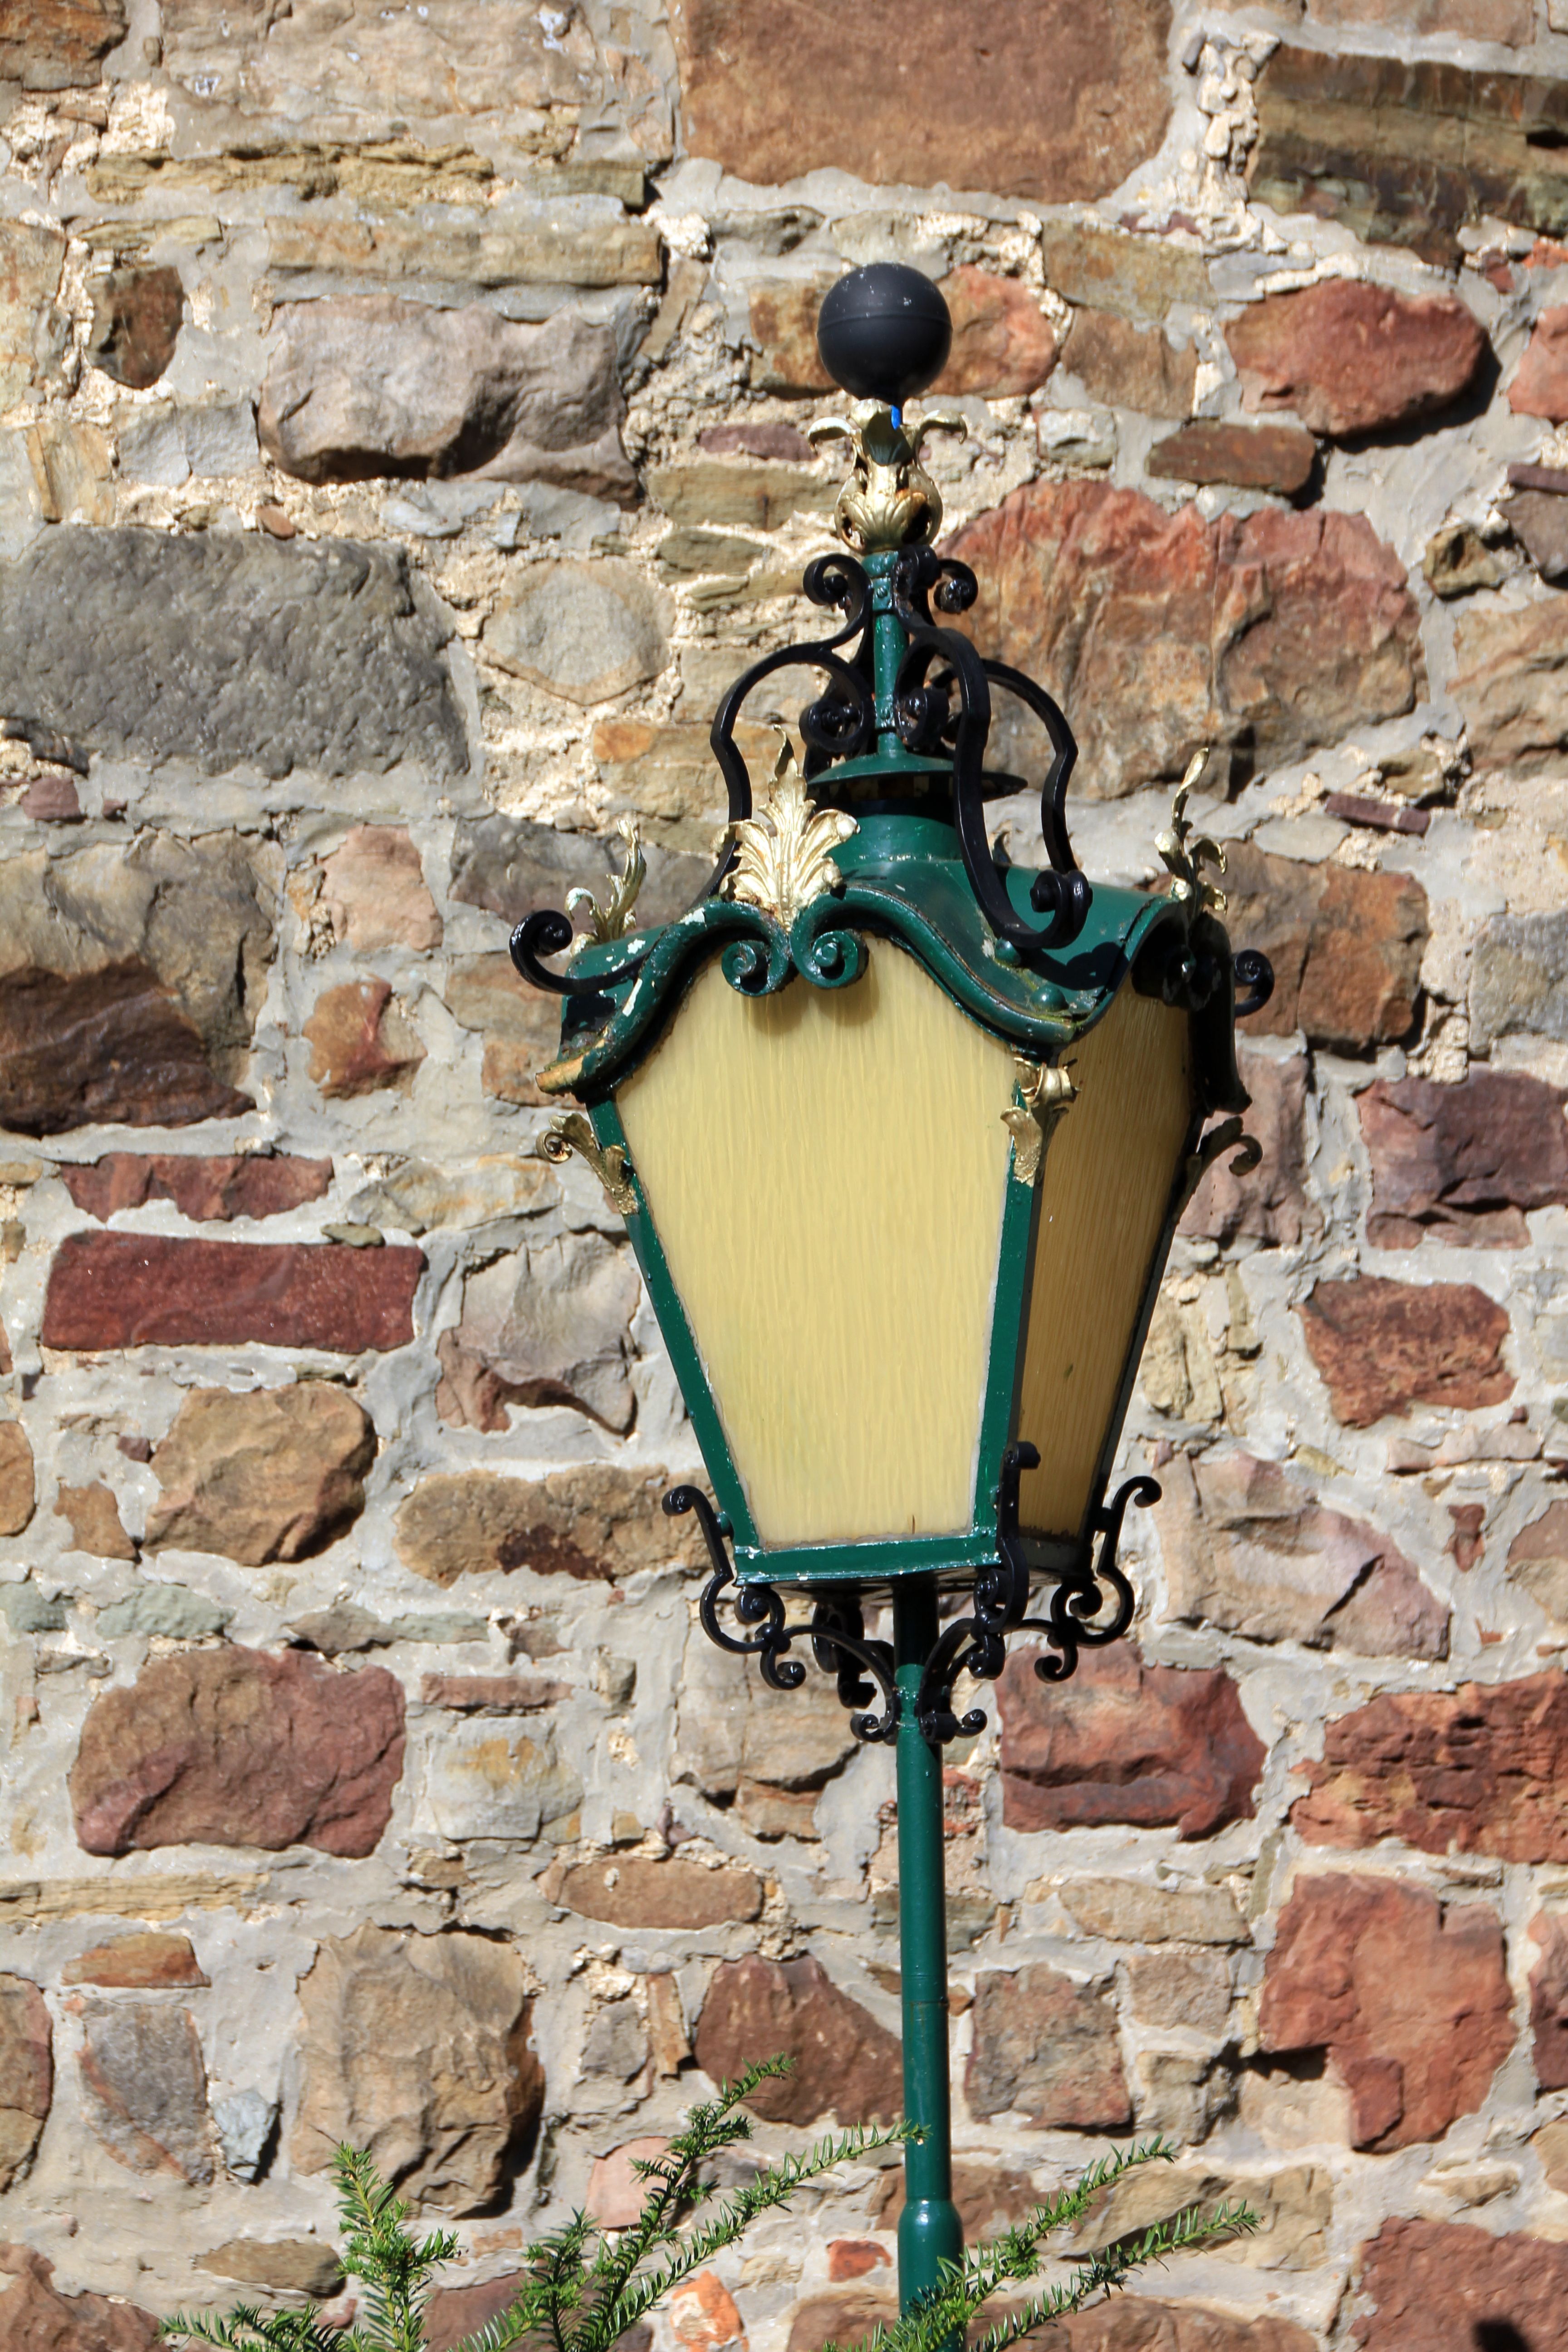
window, wall, lantern, lighting, sculpture, middle ages, masonry, ancient history